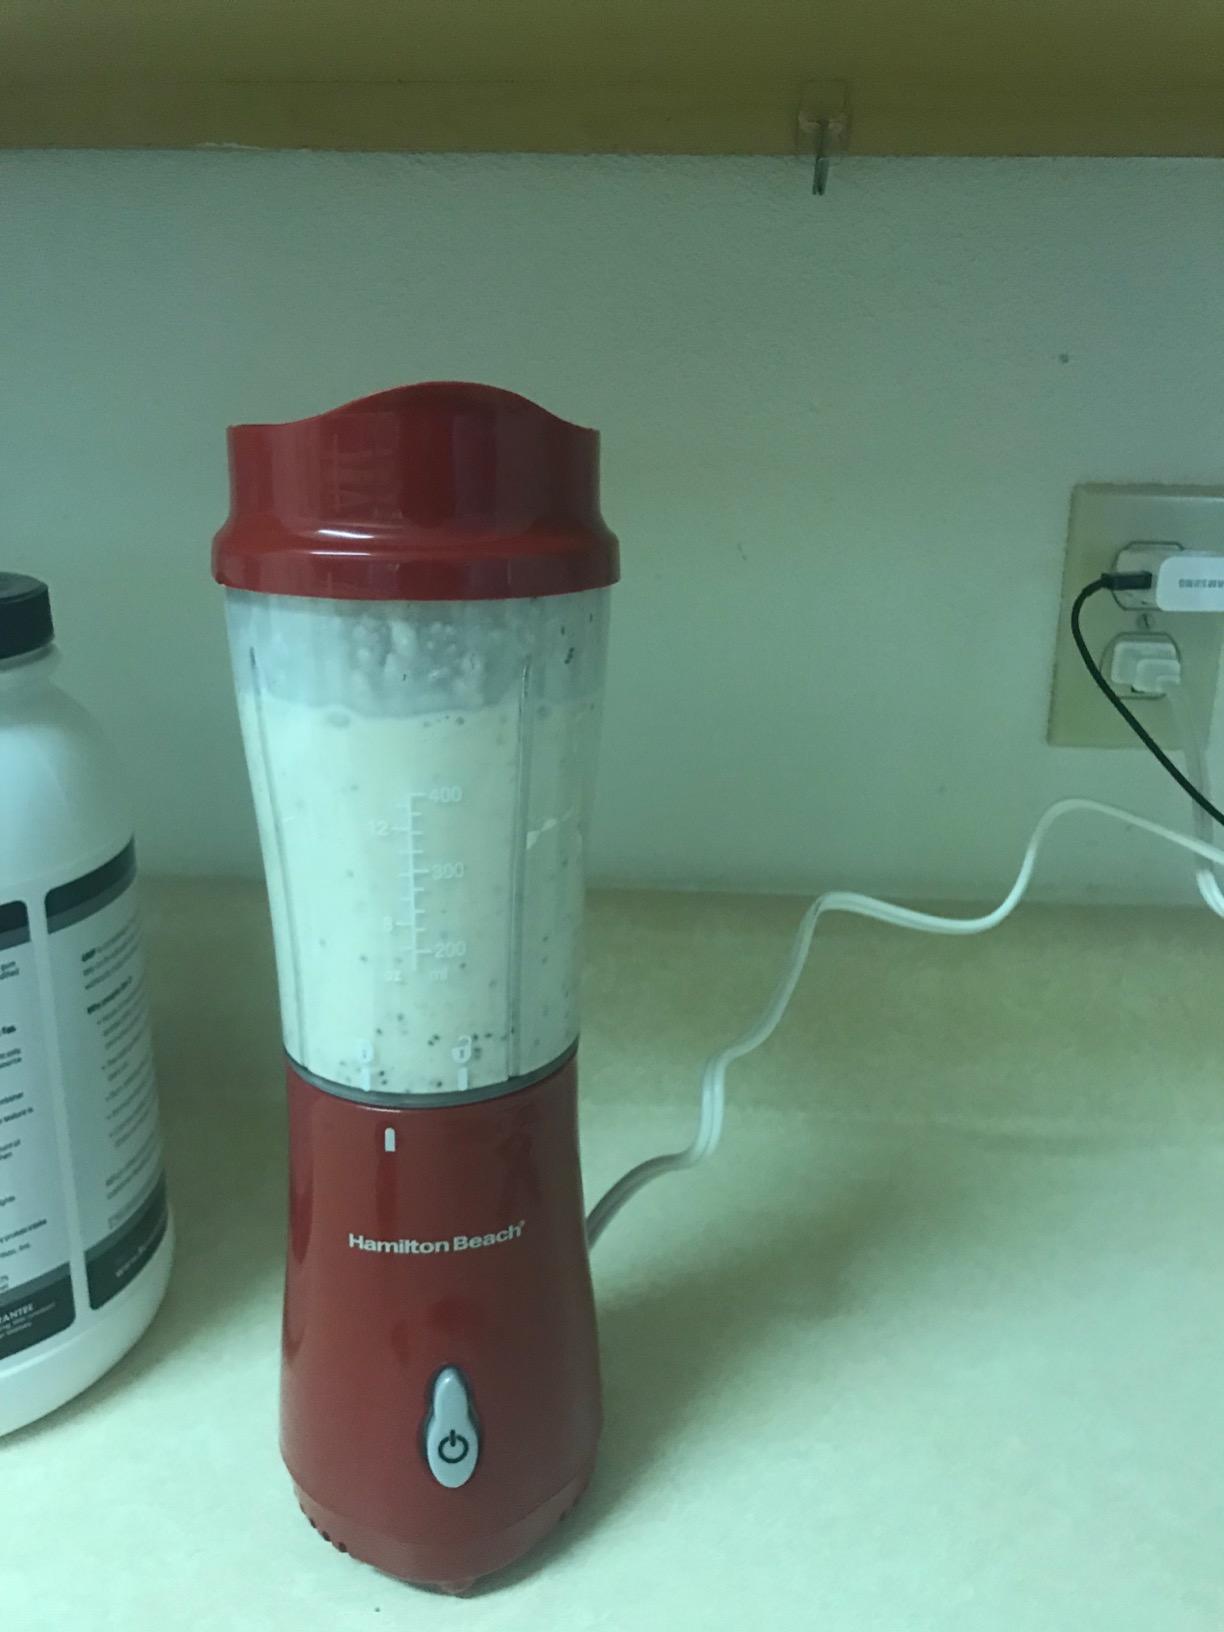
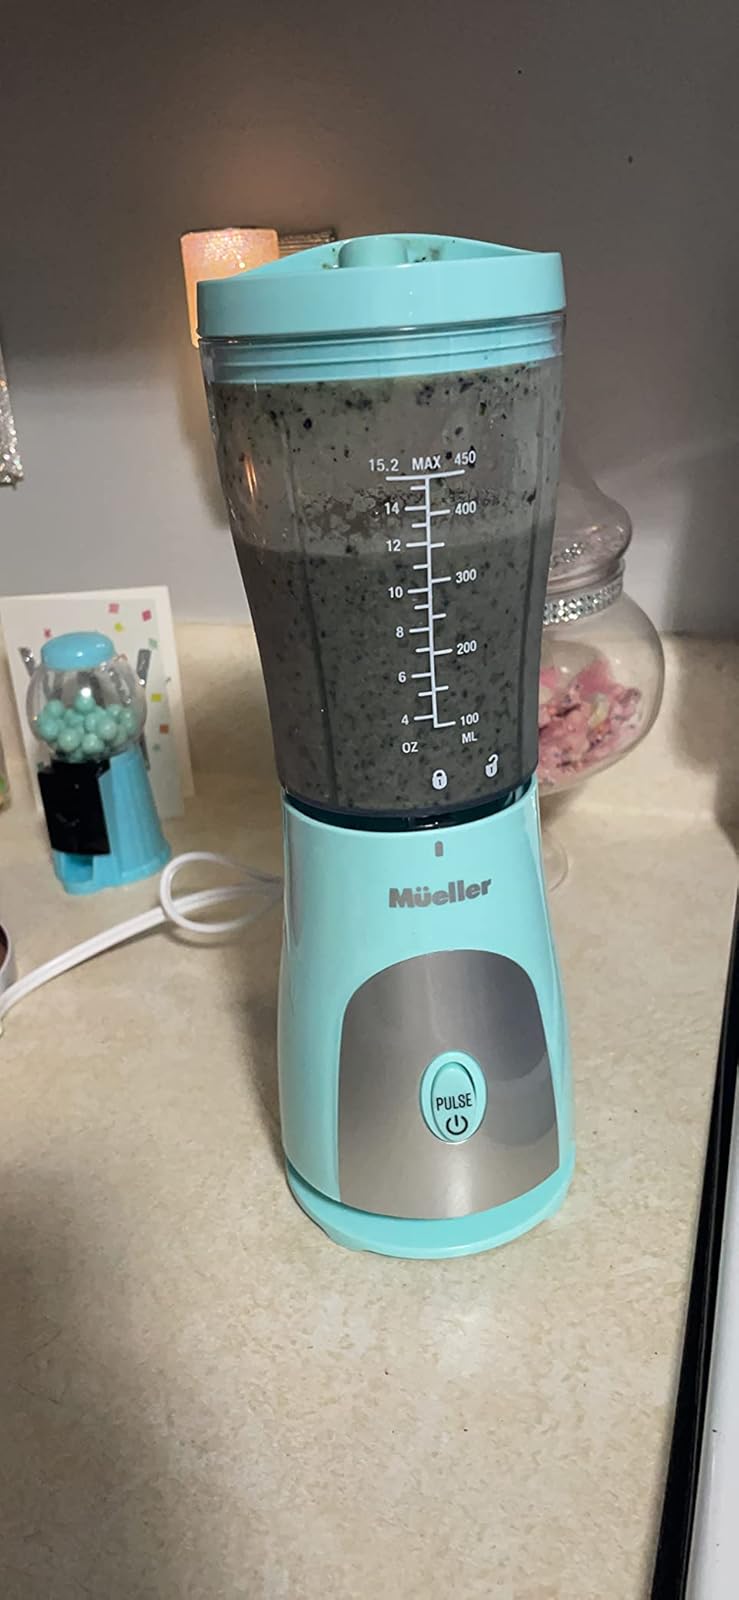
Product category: items_blender
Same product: no